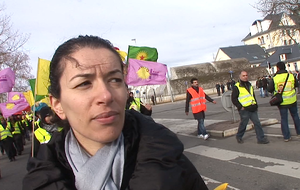
Fidan Doğan à Strasbourg
Fidan Doğan, née le 17 janvier 1982 à Elbistan en Turquie, et assassinée à Paris, en France le 9 janvier 2013, était une militante kurde, membre du Parti des travailleurs du Kurdistan.
Le triple assassinat de militantes kurdes à Paris est le meurtre de Fidan Doğan, Sakine Cansız et Leyla Söylemez dans la nuit du 9 au 10 janvier 2013 dans le Xᵉ arrondissement de Paris.